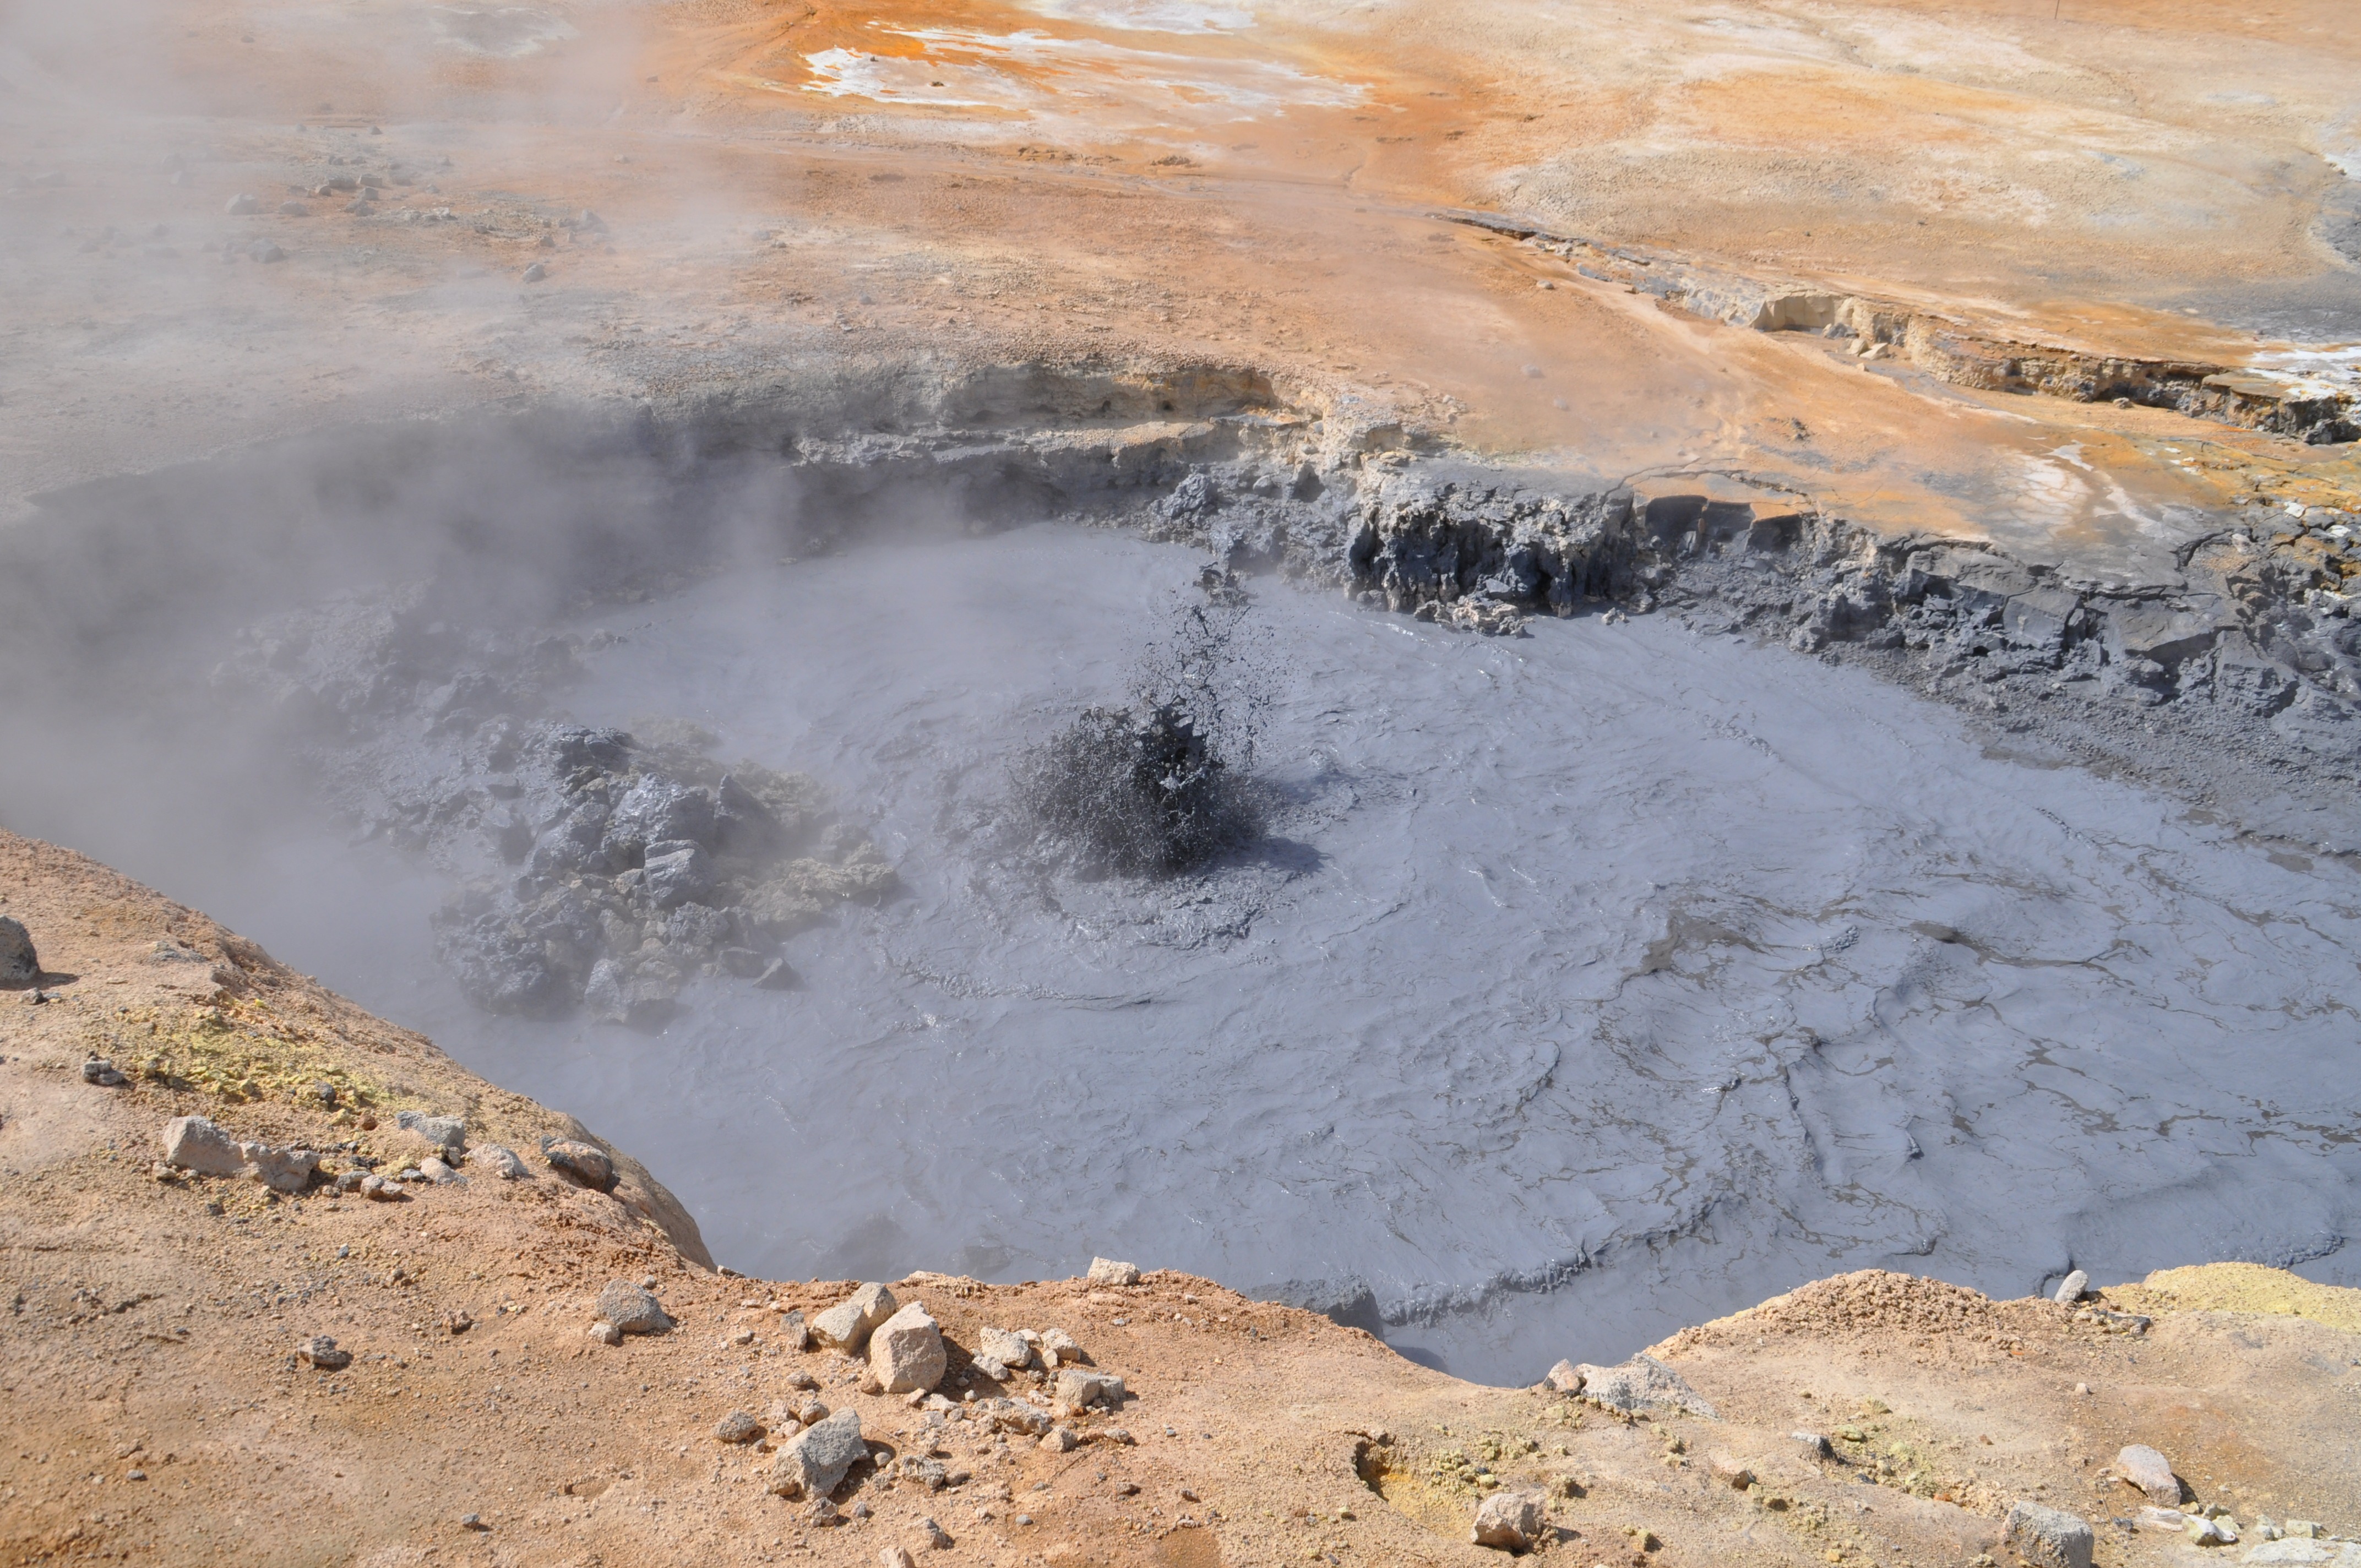
sea, water, nature, rock, wave, volcano, iceland, body of water, geology, hot, geyser, sulfur, swell, landform, volcanism, hot source, geographical feature, hverar nd